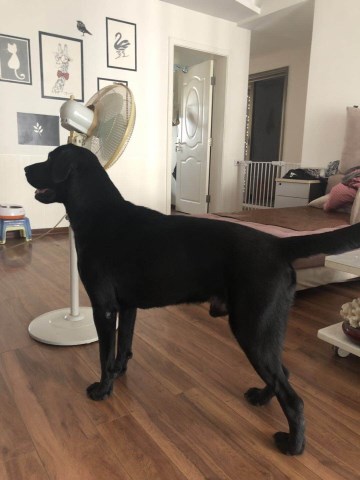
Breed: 3580-n000122-Labrador_retriever